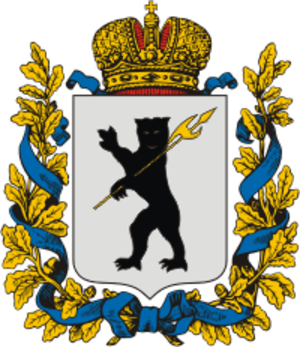
Le gouvernement de Iaroslavl est une division administrative de l’Empire russe, puis de la R.S.F.S.R., située en Russie sur le cours supérieur de la Volga avec pour capitale la ville de Iaroslavl. Créé en 1796 le gouvernement exista jusqu’en 1929.